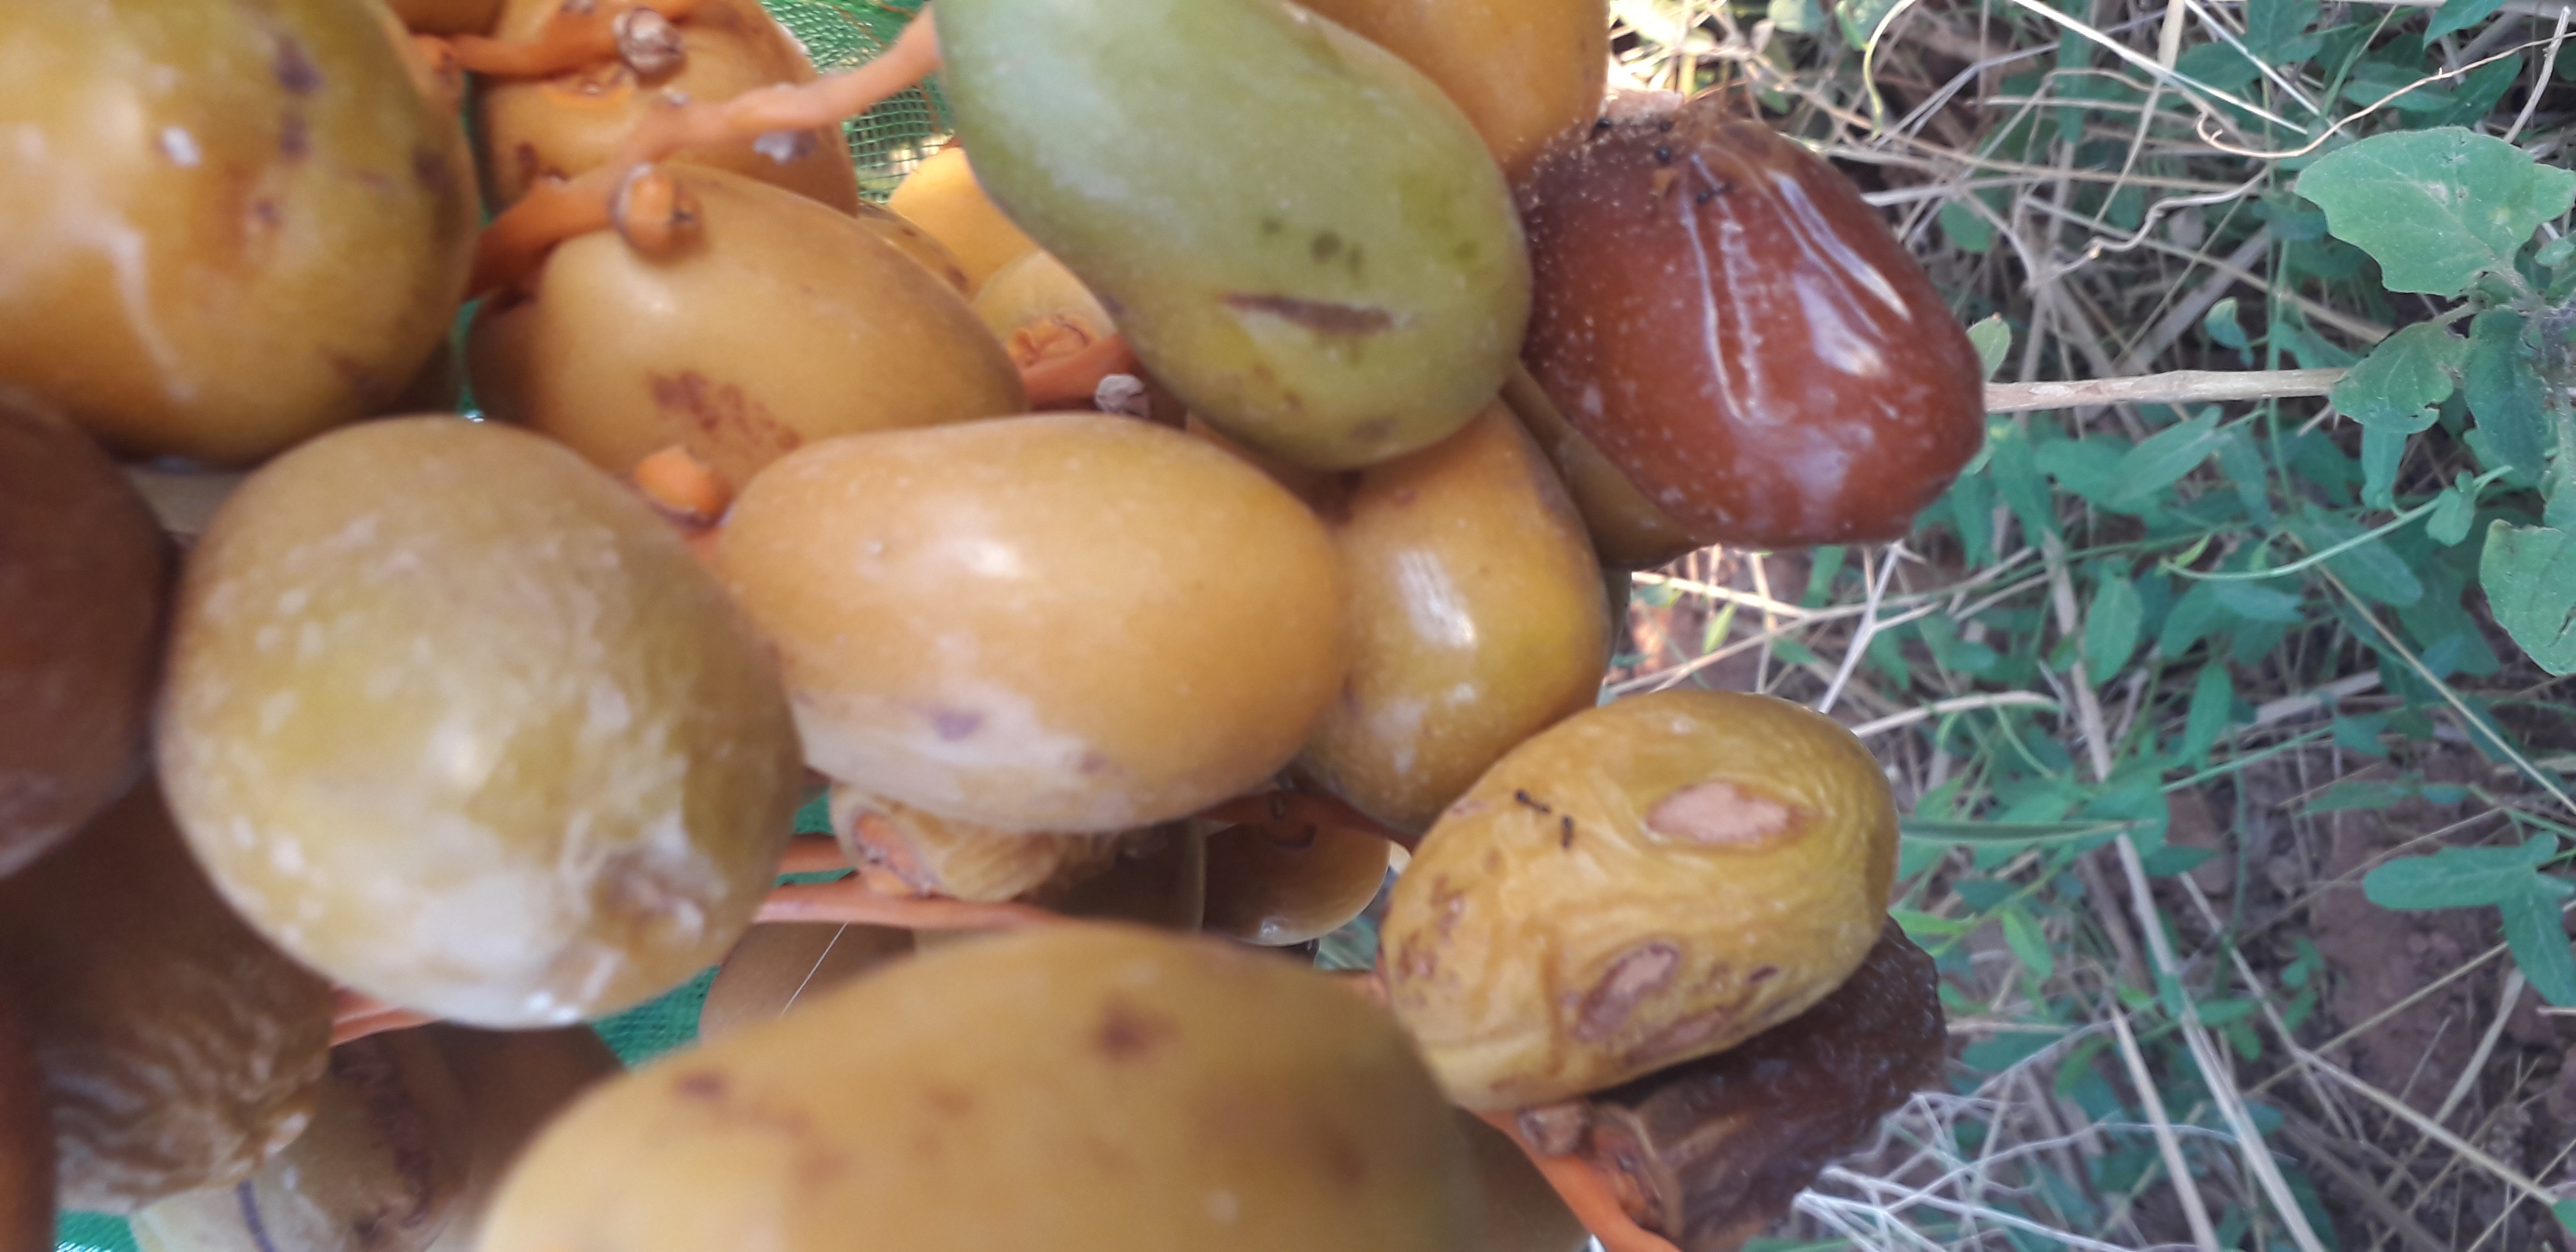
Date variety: Boufagous